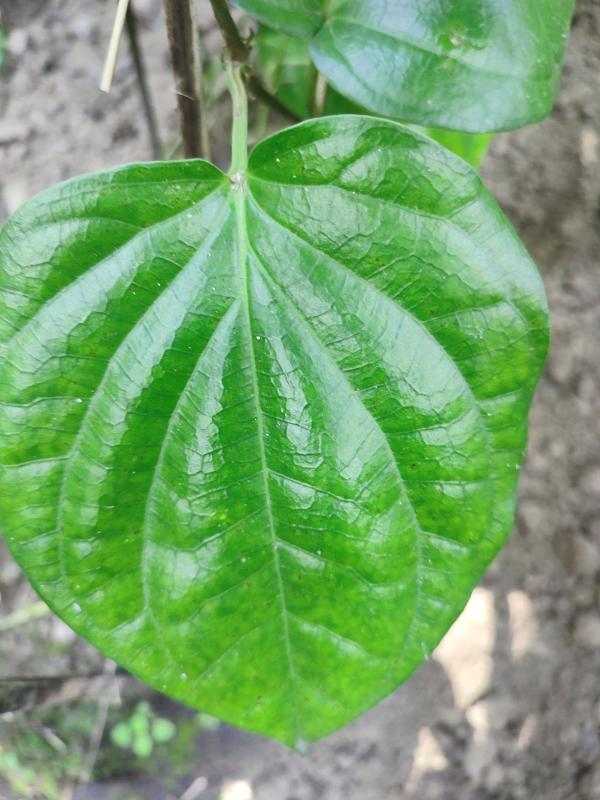
Label: Healthy_Leaf